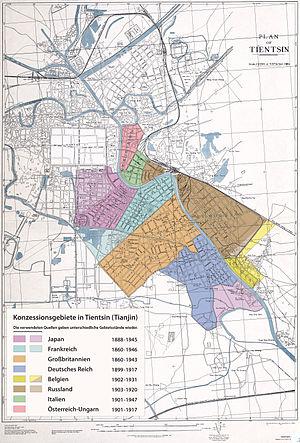
Les concessions étrangères de Tientsin, ou Tien-Tsin étaient des concessions cédées par la dynastie impériale chinoise Qing à la fin du XIXe /début du XXe, plus ou moins sous la contrainte, aux puissances européennes et japonaise à Tianjin, en Chine.
Tianjin, ou Tientsin, est une municipalité autonome du nord-est de la République populaire de Chine. Avec une agglomération de plus de quinze millions d'habitants en 2014, il s'agit de la quatrième ville de Chine en nombre d'habitants, après Shanghai, Pékin et Canton. Tianjin est également l'une des quatre municipalités du pays qui sont directement gouvernées par le pouvoir central. Elle fait partie de la région Jing-Jin-Ji.